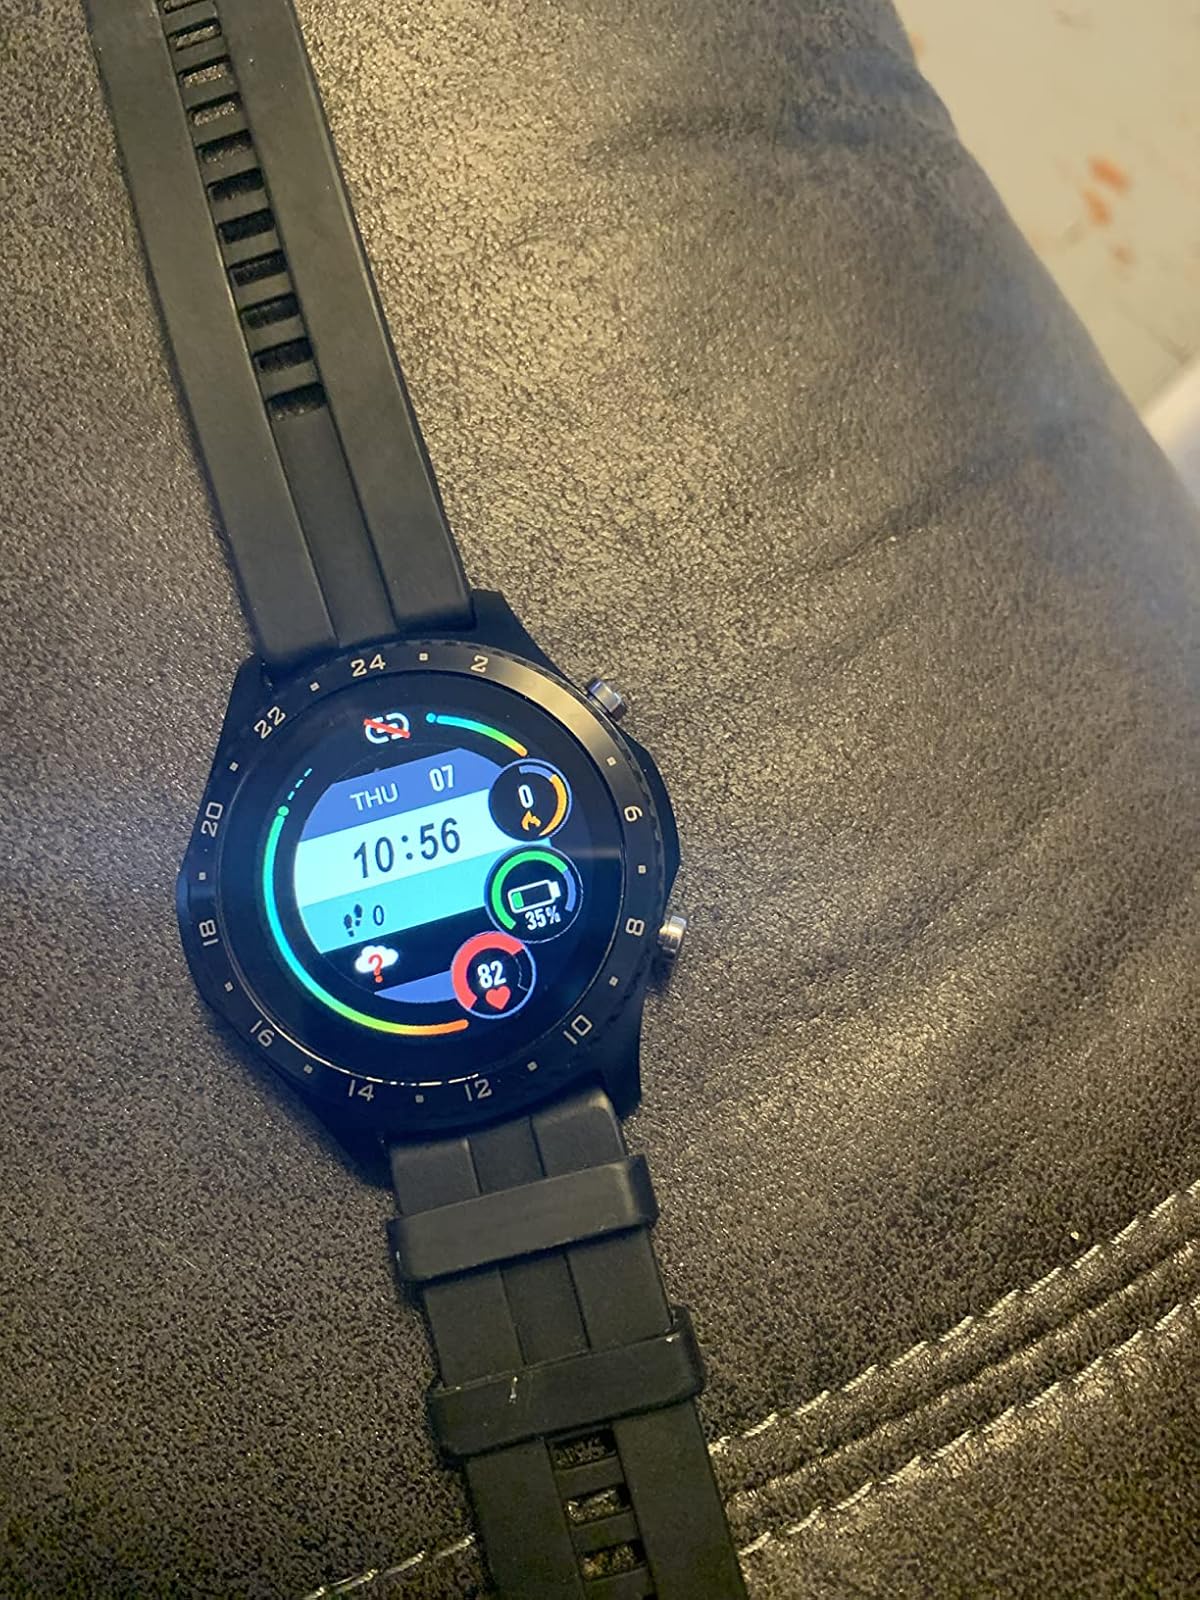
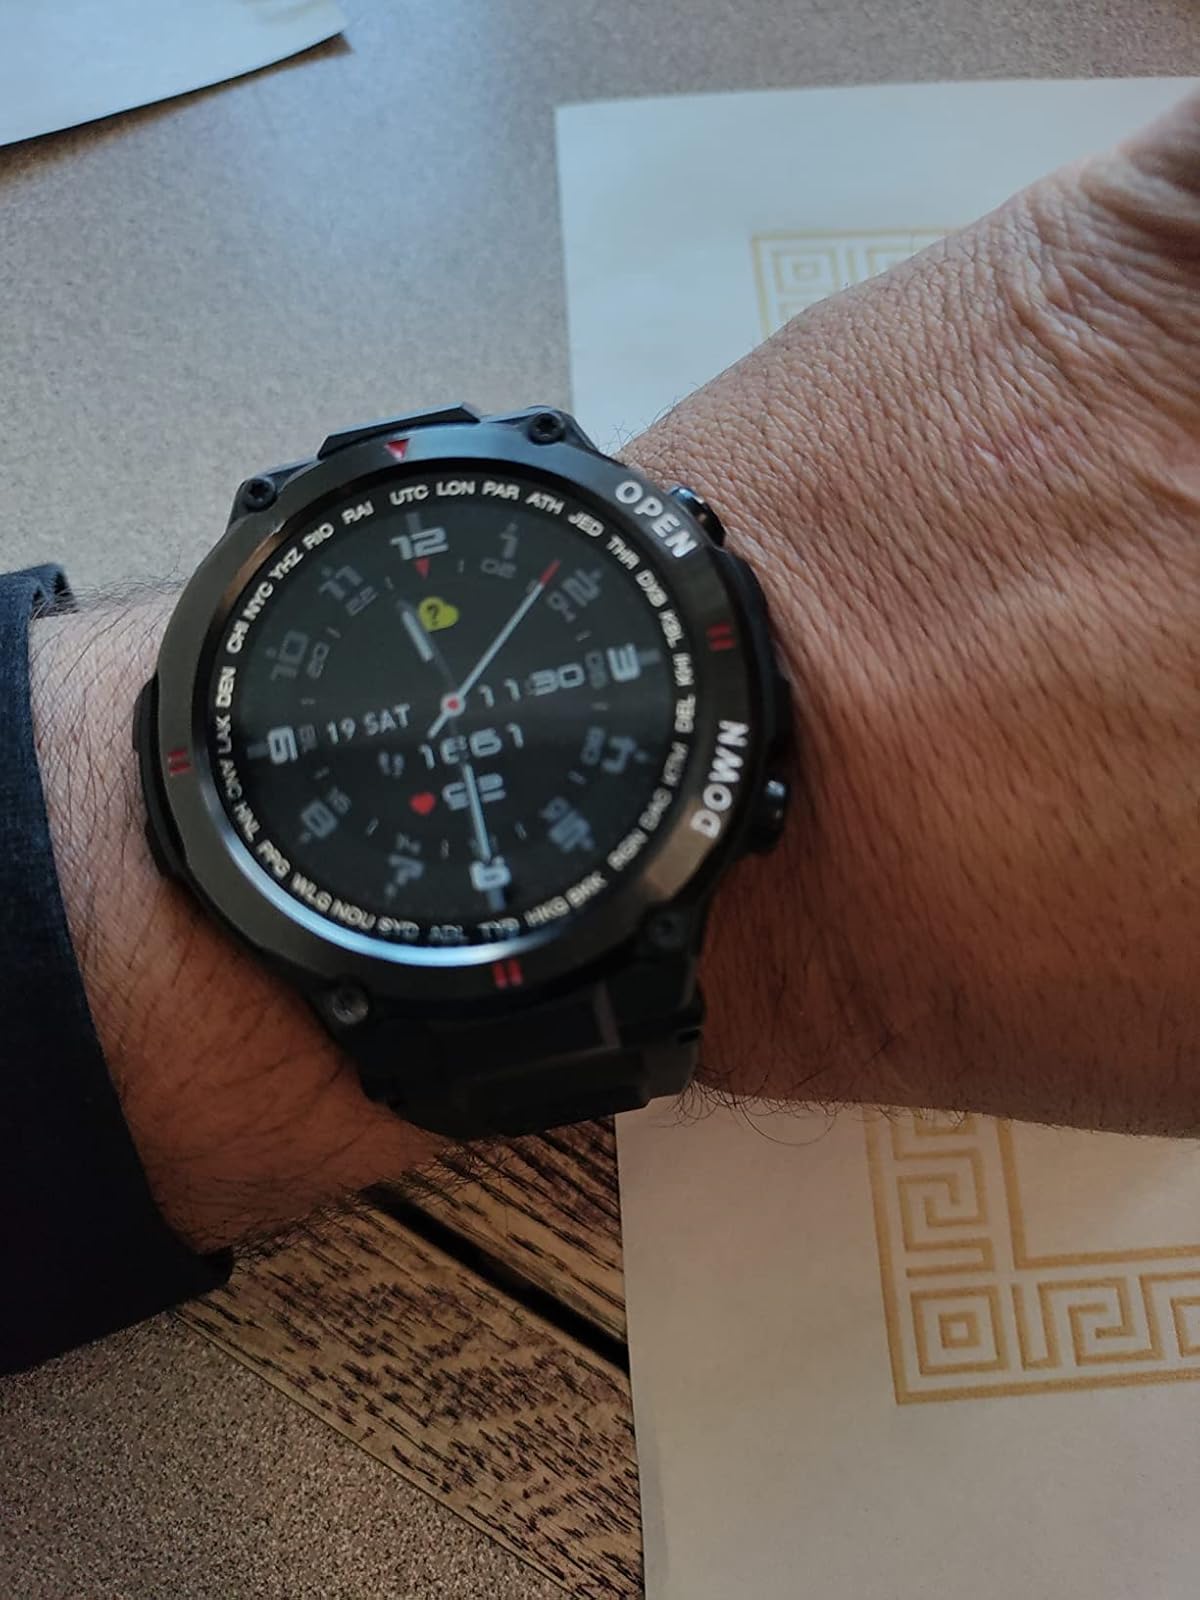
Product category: smartwatch
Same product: no